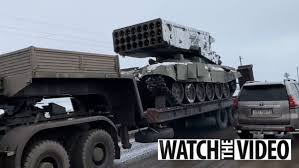
Label: Self Propelled Artillery